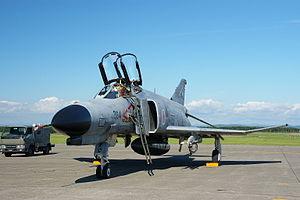
Mitsubishi Heavy Industries TSE : 7011 est une entreprise japonaise de construction mécanique qui utilise la marque Mitsubishi. Elle fait partie du TOPIX 100.
La Force aérienne d'autodéfense japonaise ou Japanese Air Self-Defense Force est la composante aérienne des Forces d'autodéfense japonaises. Elle a été créée le 1ᵉʳ juillet 1954 et reprend une partie des traditions du Service aérien de l'Armée impériale japonaise. Fin 2013, son effectif total est de 50 324 personnes. En 2010, ses effectifs étaient de 34 760 militaires.